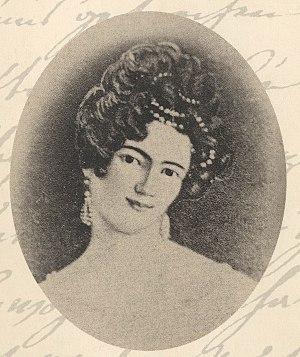
Kathinka Zitz-Halein, dite Tina Halein, née le 4 novembre 1801 à Mayence, et morte le 8 mars 1877 à Mayence, est une femme de lettres allemande.